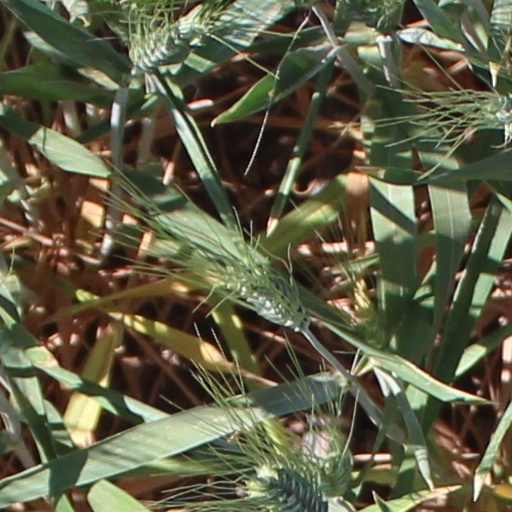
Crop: wheat